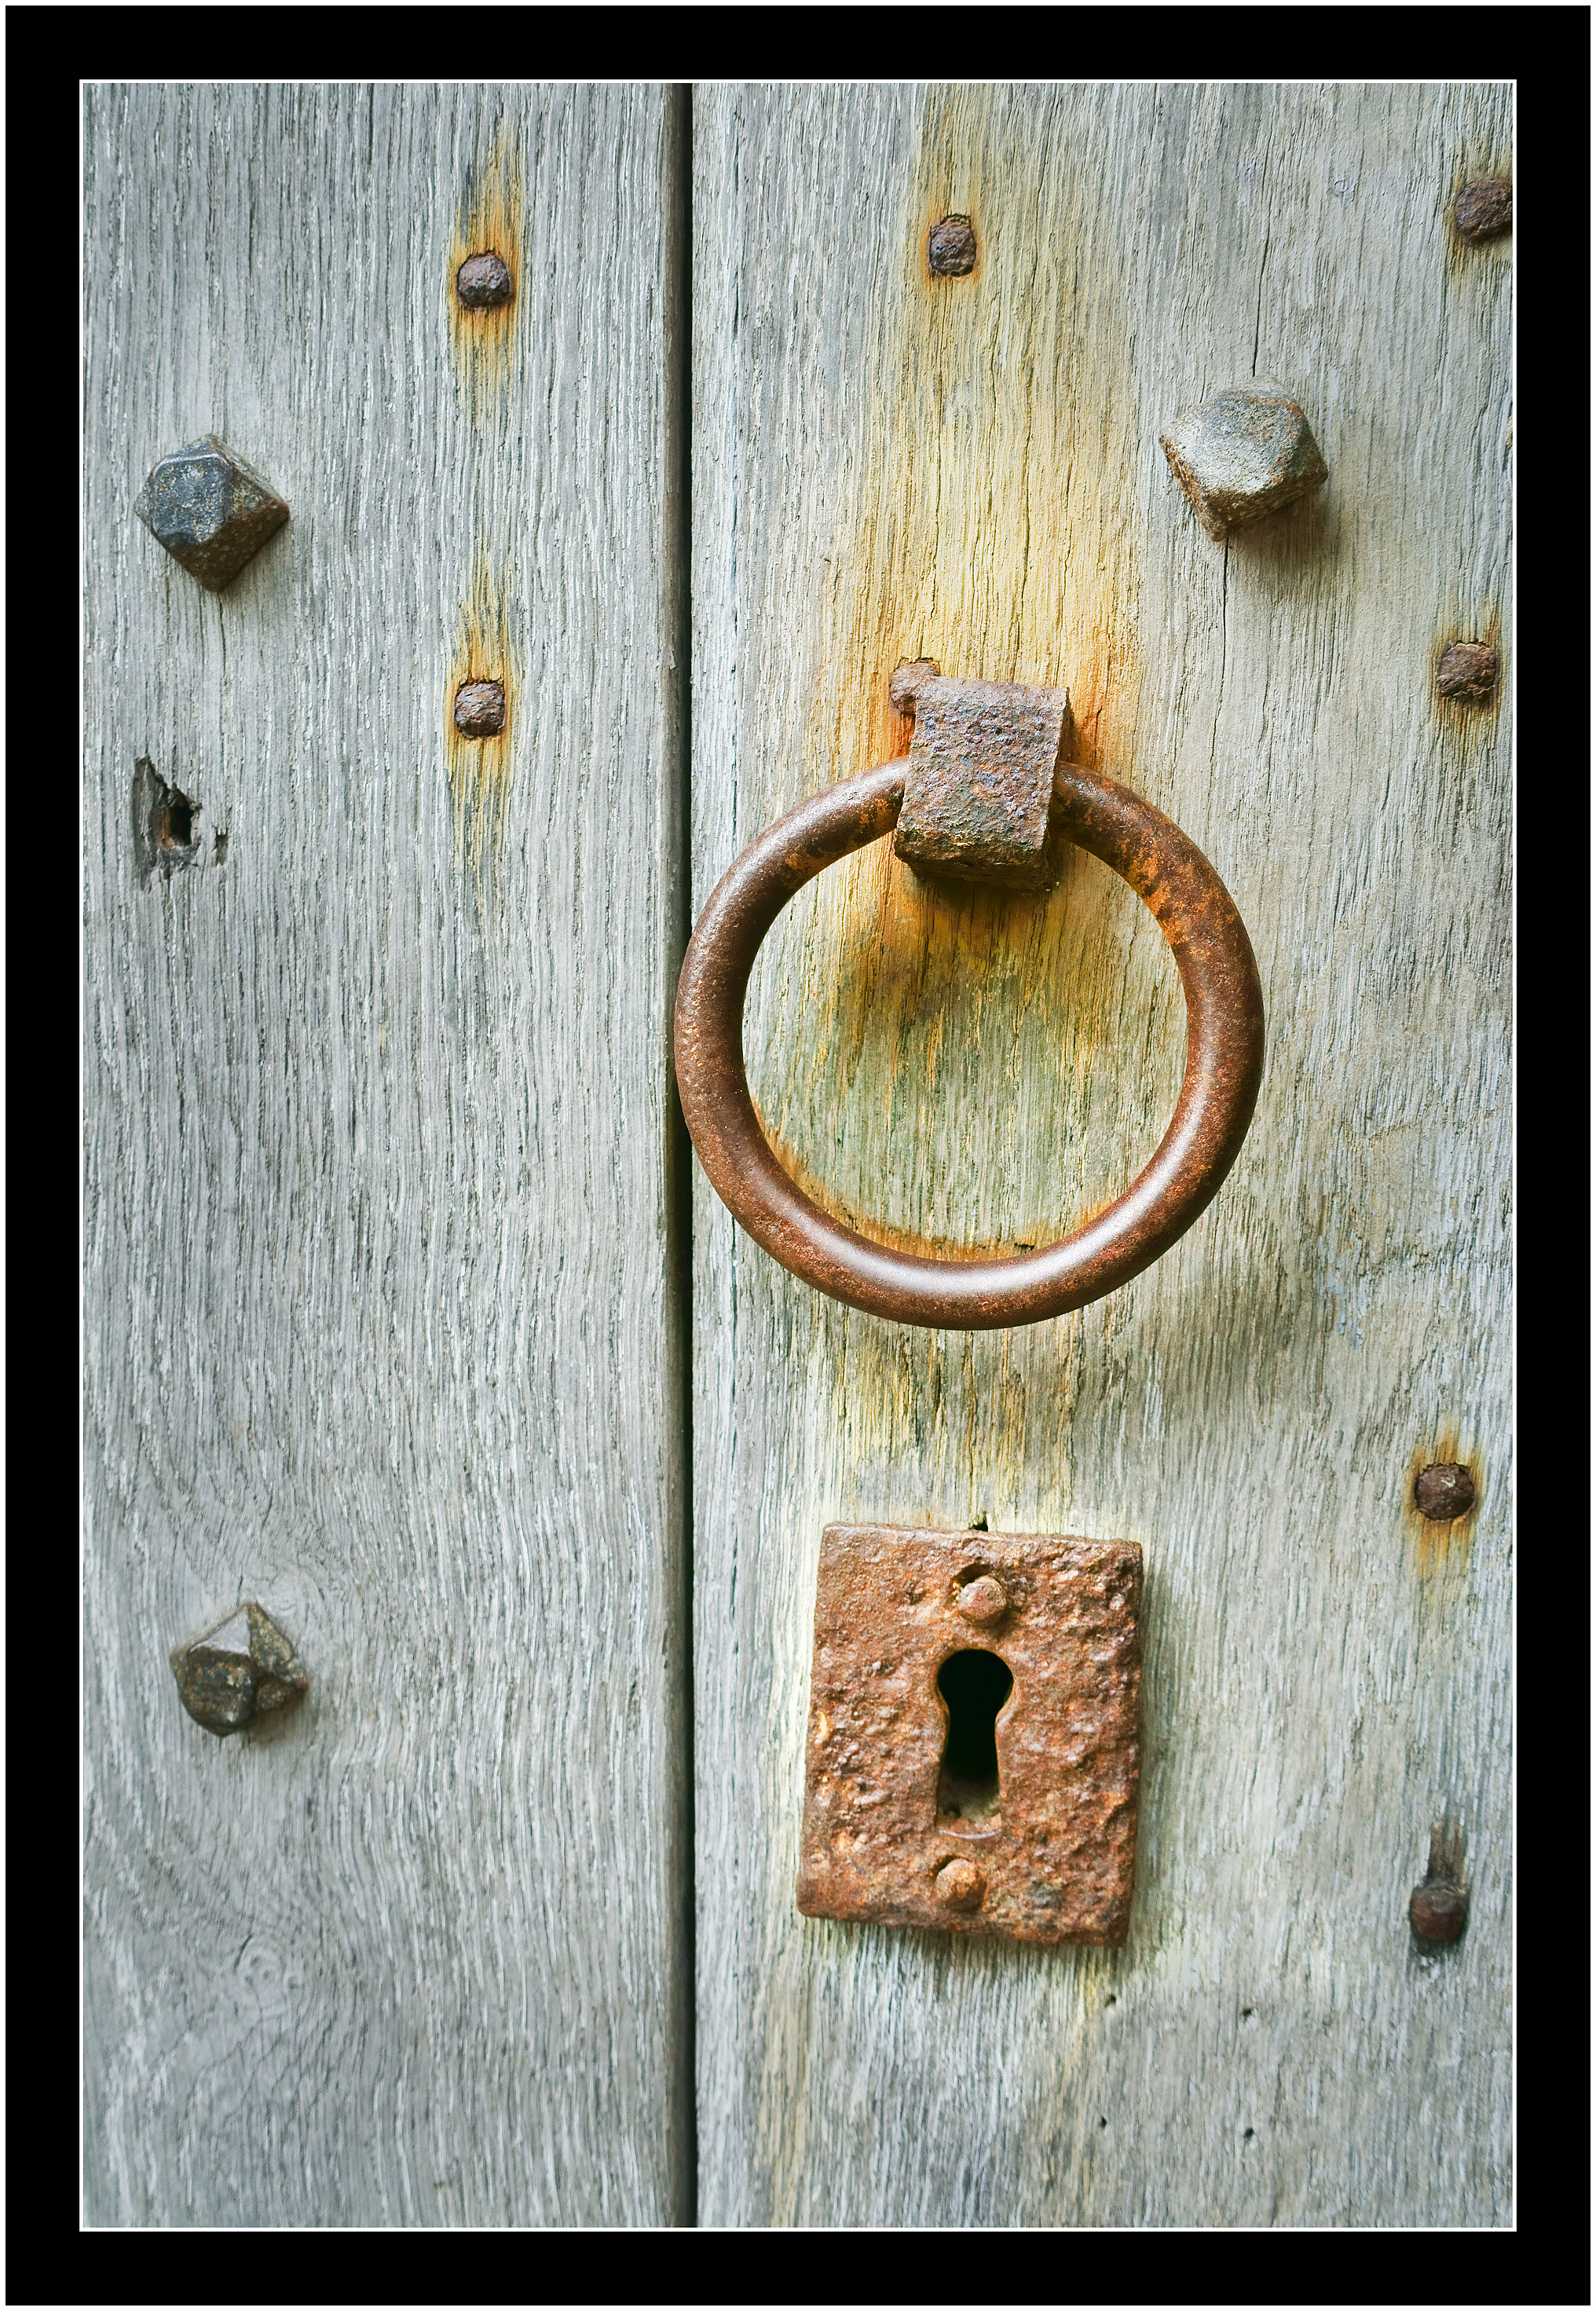
hand, wood, vintage, number, old, rust, metal, castle, historic, yorkshire, rusty, wooden, roman, carving, hard, irons, locked, bleached, knaresborough, norman